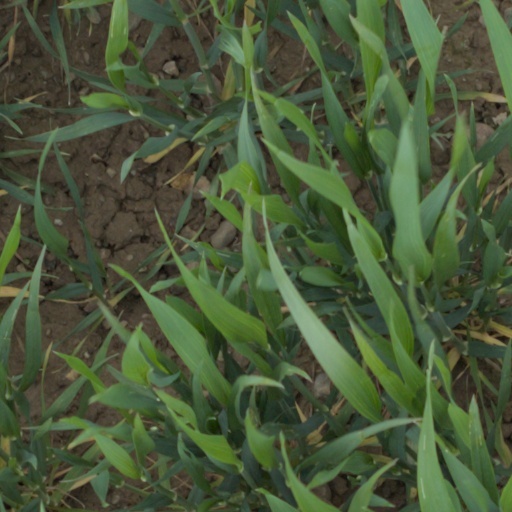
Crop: wheat